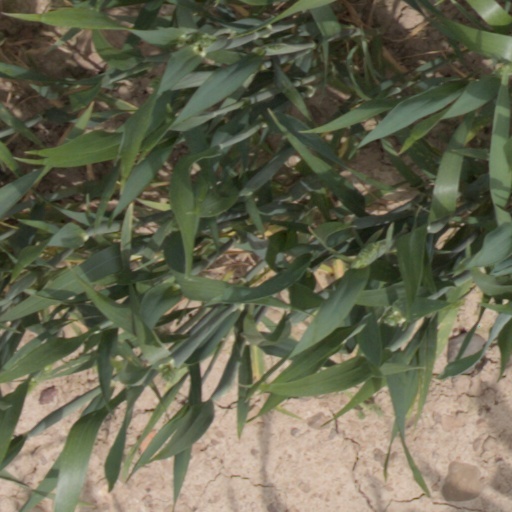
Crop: wheat